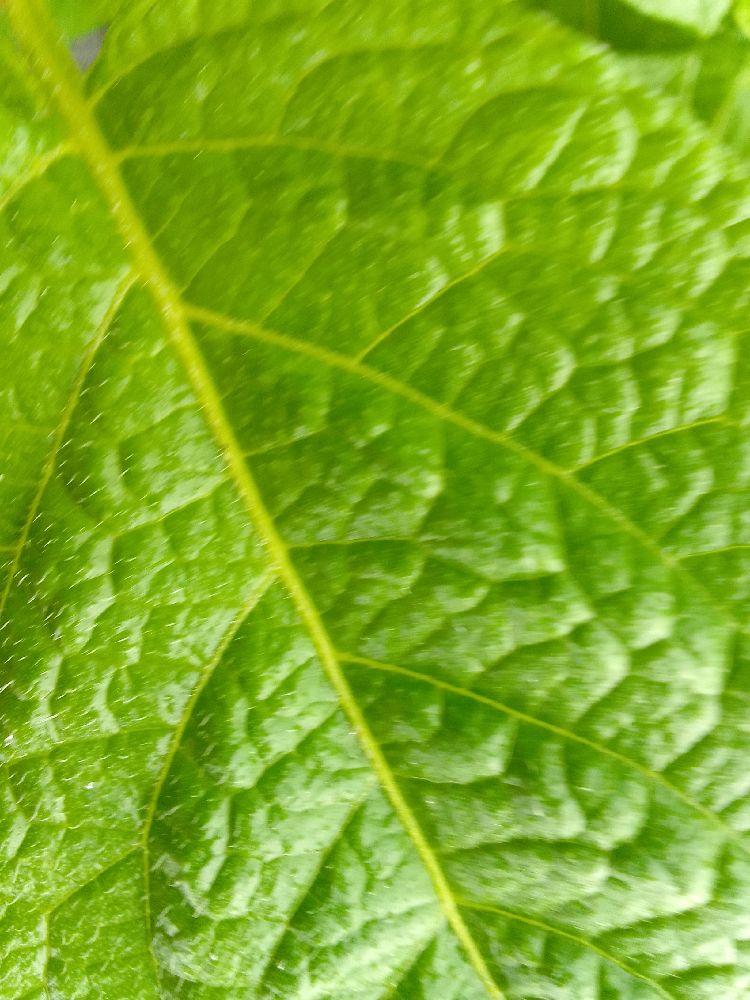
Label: Healthy